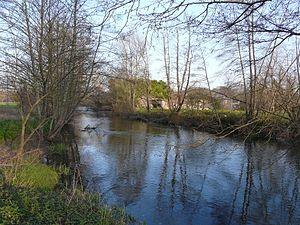
La Dronne au lieu-dit les Rivières entre Saint-Victor (au premier plan) et Tocane-Saint-Apre (sur la rive opposée), Dordogne, France. Vue prise en direction de l'amont.
Saint-Victor est une commune française située dans le département de la Dordogne, en région Nouvelle-Aquitaine.